Heřmanův Městec

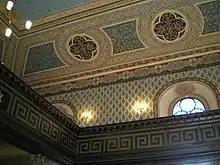
Interior of the restored synagogue at Heřmanův Městec

In 1986, the Town of Heřmanův Městec purchased the synagogue. In the early 1990s, the cemetery, mortuary and caretaker's home were restored. In 1991, the synagogue and the cemetery were declared national cultural monuments. Using plans from 1870, the synagogue building and adjacent rabbi's house were restored in 2001. The synagogue was furnished with replicas of the original benches, and the painting and stained glass windows were restored. The only major architectural change is the size of the bimah (area where the Torah is read). It was enlarged to better serve as a stage in support of its new role as a concert hall. The rabbi's house is now the home of the Cyrany art gallery.